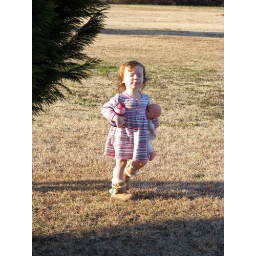
Katrina chasing Grandma around one of the pine trees in the backyard.